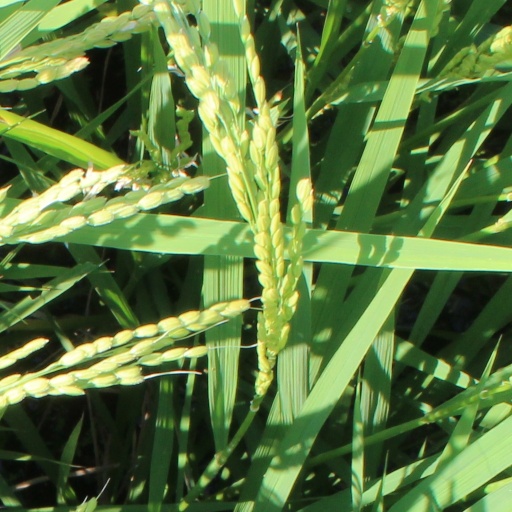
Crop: rice